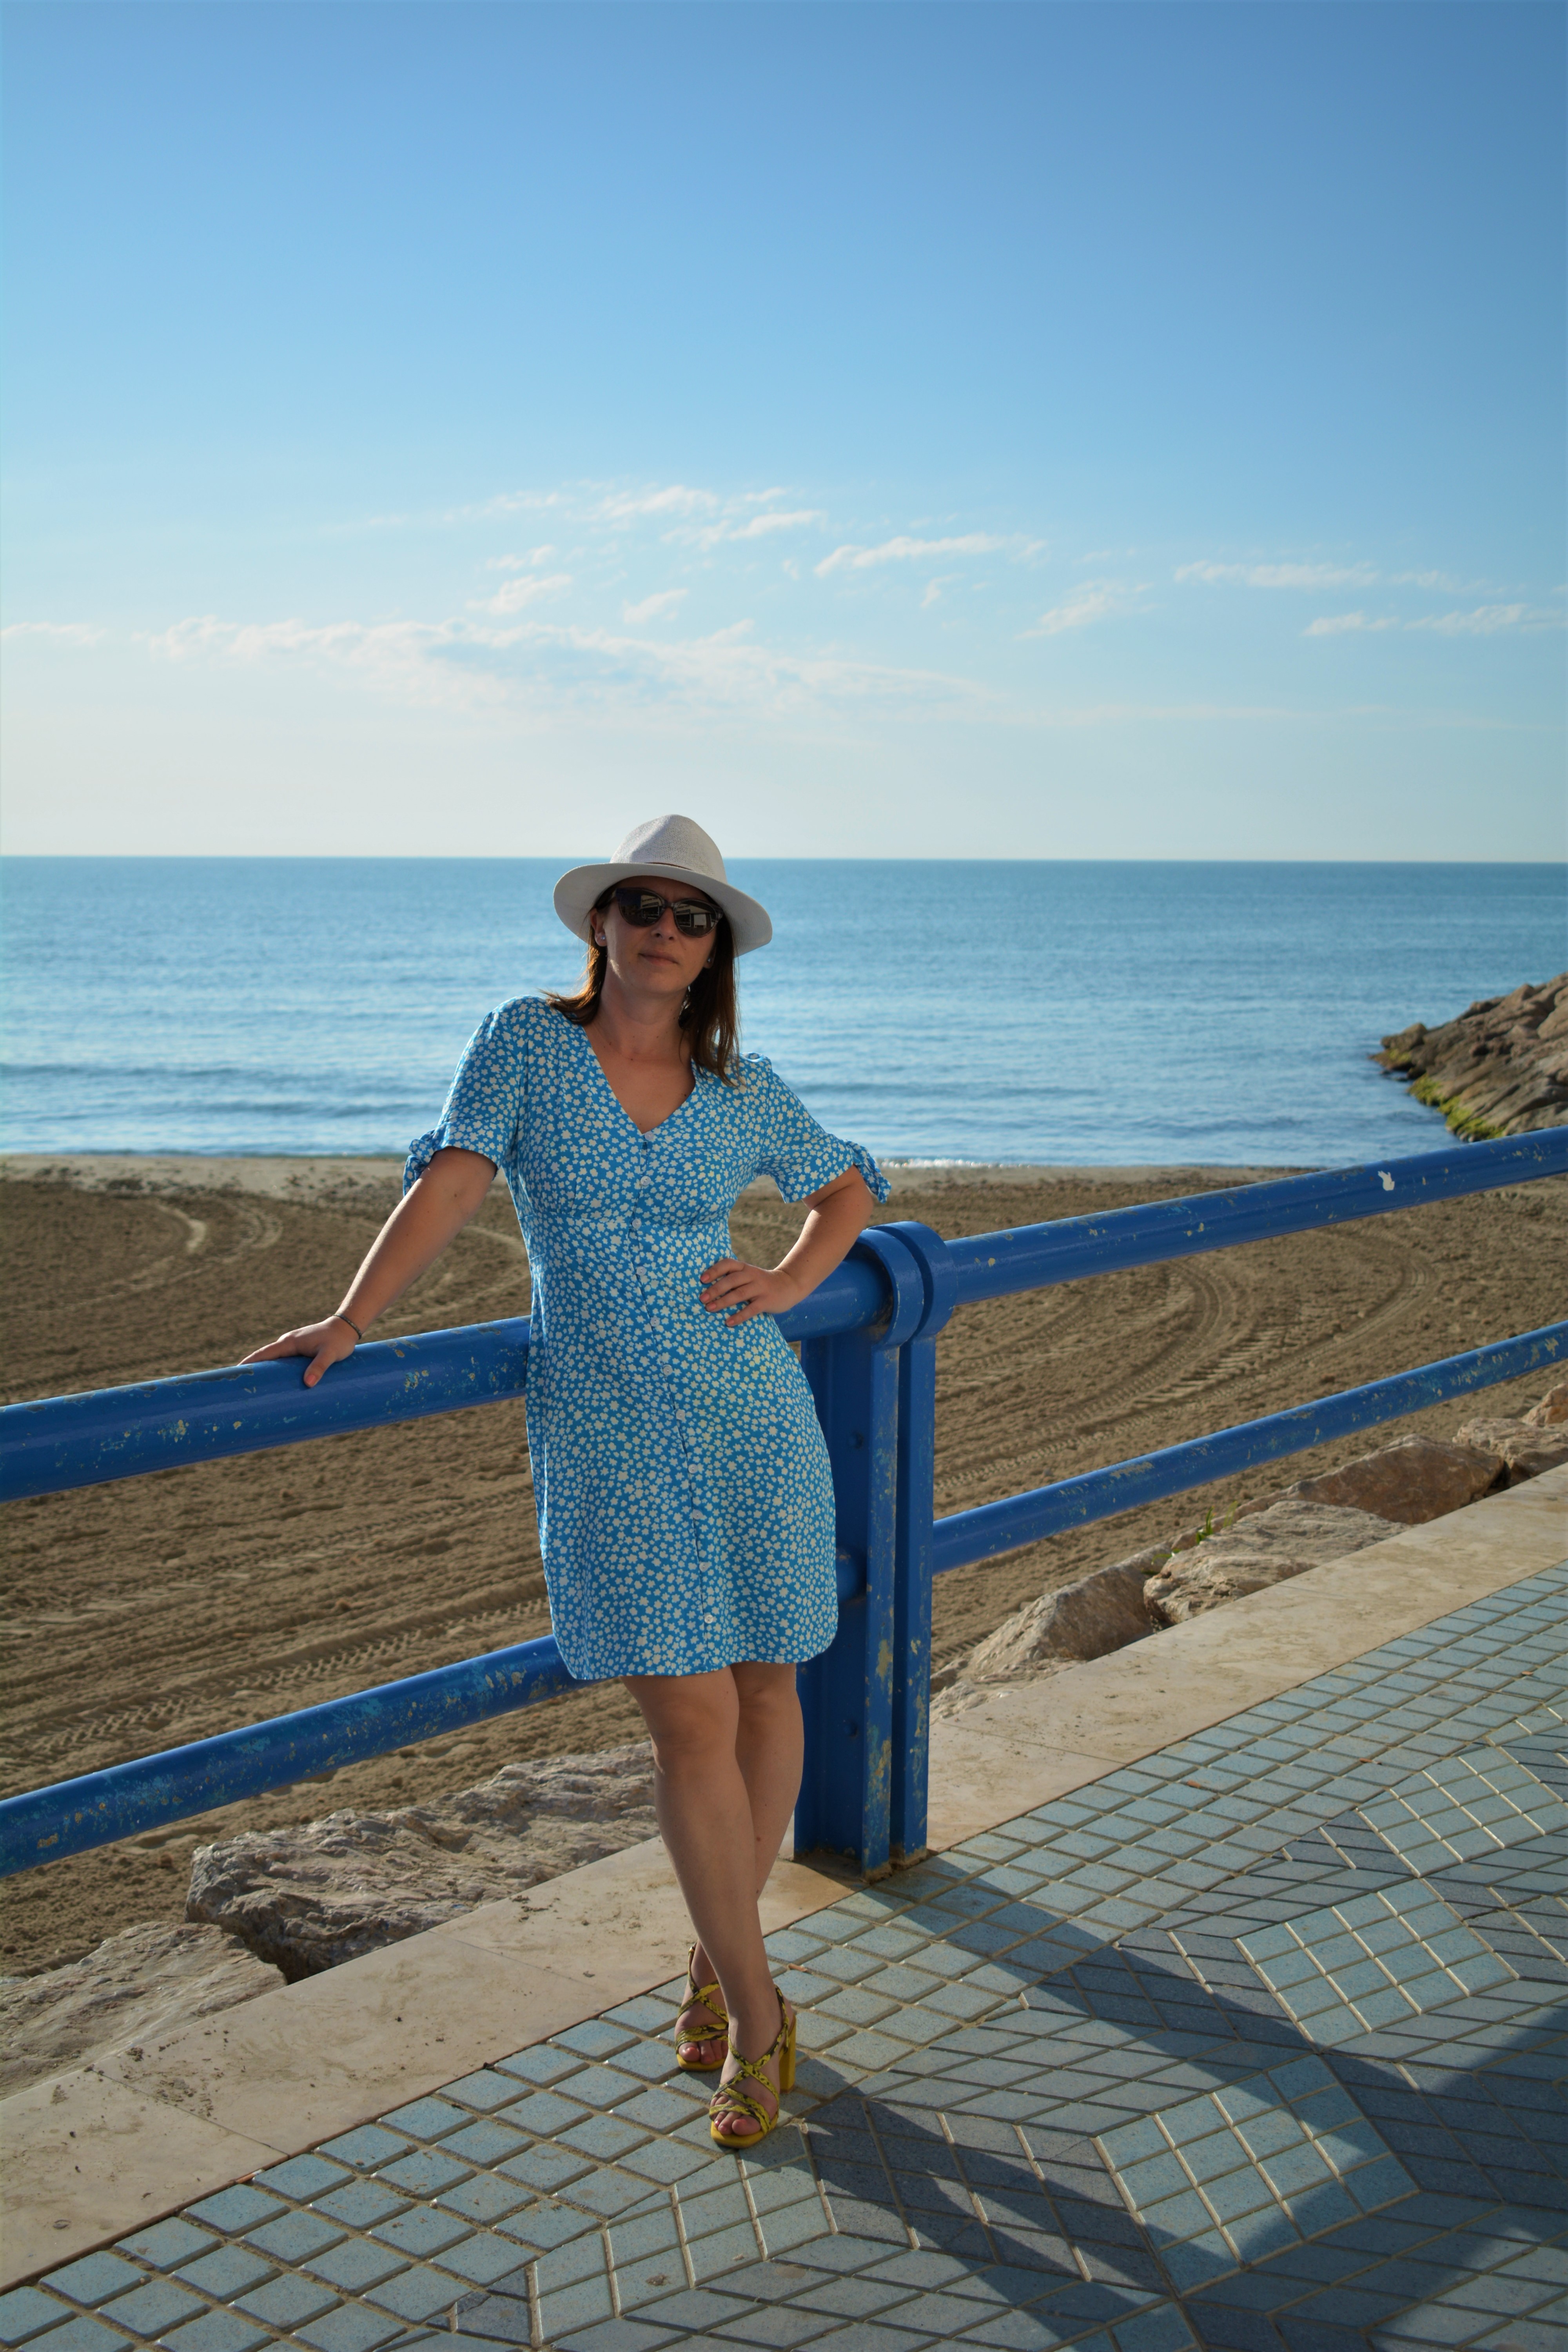
girl, woman, pattern, water, sky, cloud, leg, dress, azure, People in nature, hat, sleeve, waist, street fashion, coastal and oceanic landforms, aqua, travel, horizon, leisure, summer, happy, thigh, electric blue, lake, fun, shore, sun hat, human leg, sunglasses, denim, coast, landscape, beach, tourism, ocean, barefoot, vacation, tropics, walkway, boardwalk, eyewear, holiday, sea